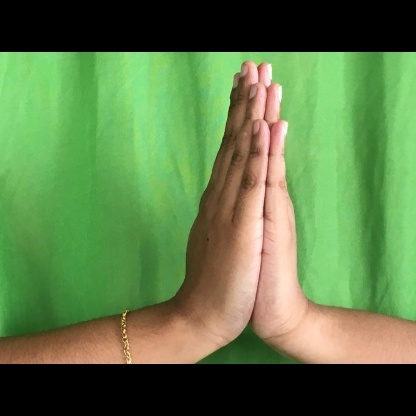
Mudra: Anjali